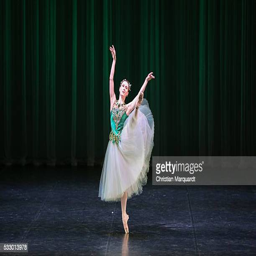
person performs on stage during a rehearsal